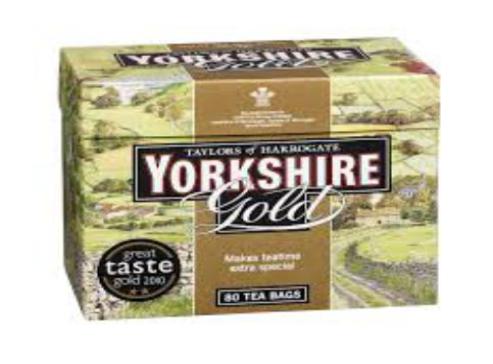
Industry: Food